Lotus Sutra

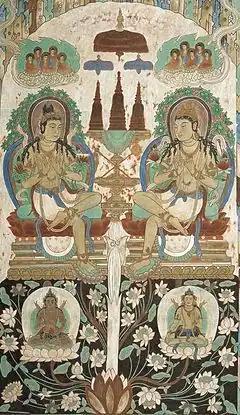
The Buddhas Prabhūtaratna and Shakyamuni sitting side by side in the jeweled stupa; wall painting, Yulin Caves, Gansu, China.

Like Zhiyi, the Japanese Tendai school (as well as the Nichiren tradition which is influenced by Tendai) divided the "Lotus Sūtra" into two parts, the trace or provisional teachings ("shaku-mon", Chapters 1–14) and the essential teaching ("hon-mon", Chapters 15–22) of the true and original Buddha.